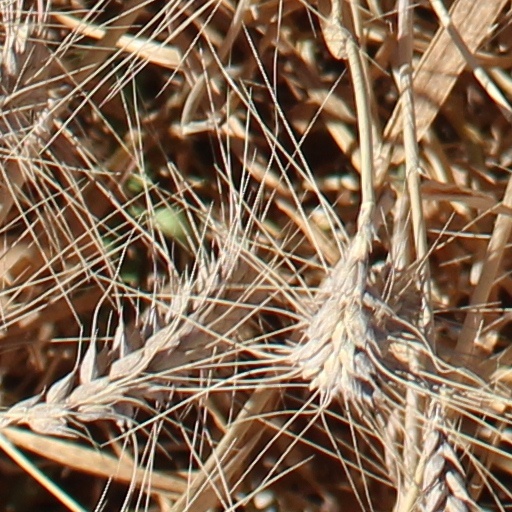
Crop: wheat